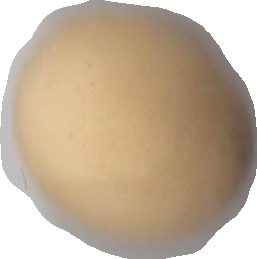
Variety: Dega